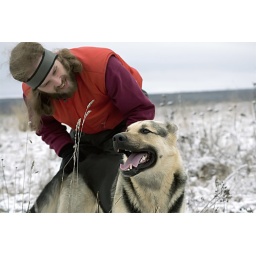
smiling bearded man playing with alsatian dog in snowy meadow, winter, snow, forest in far away